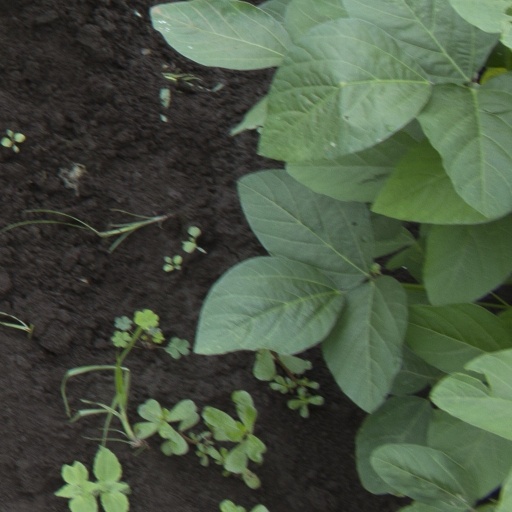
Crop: soybean